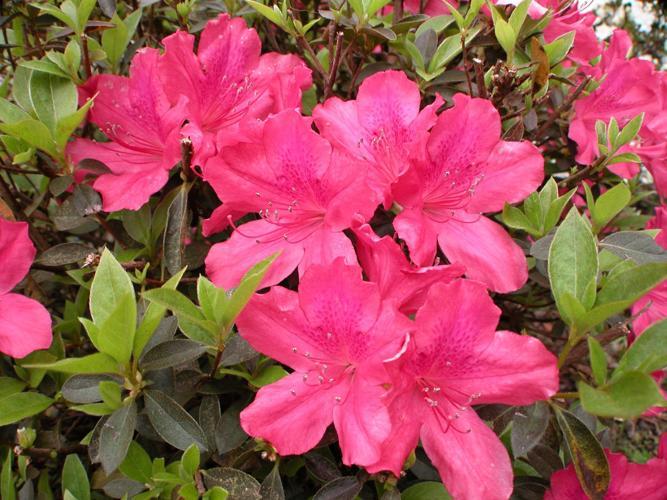
Label: azalea